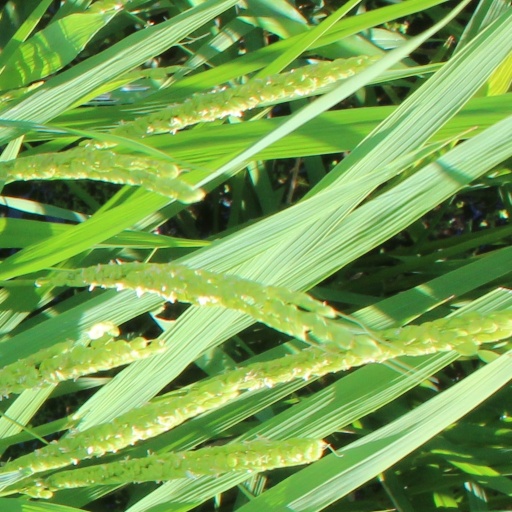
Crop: rice